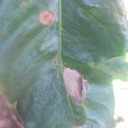
Label: Miner